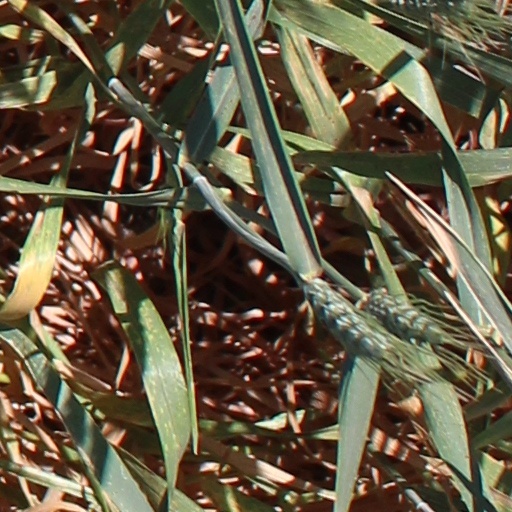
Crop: wheat